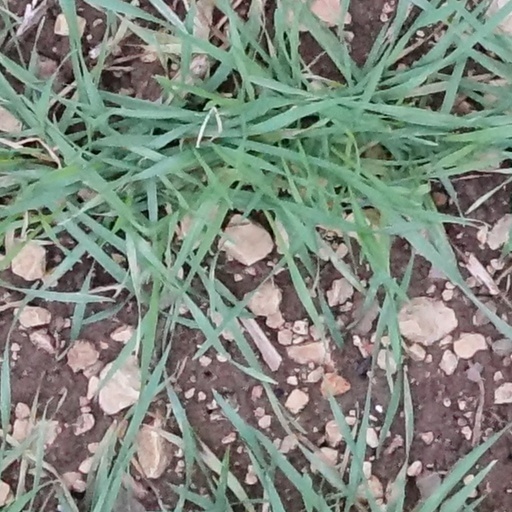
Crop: wheat